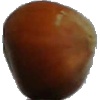
Label: nut_forest